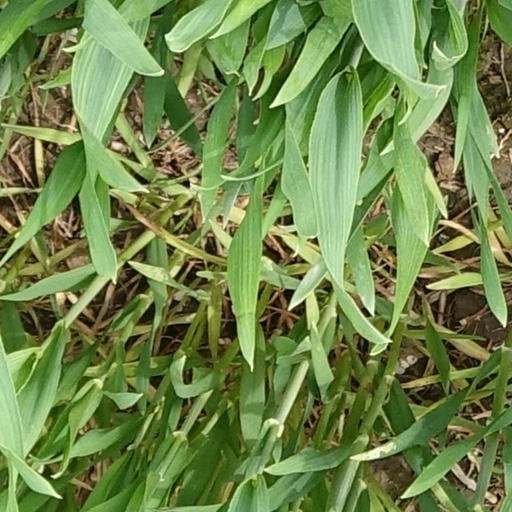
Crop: wheat